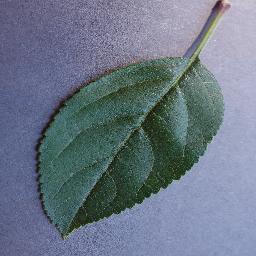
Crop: apple
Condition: healthy